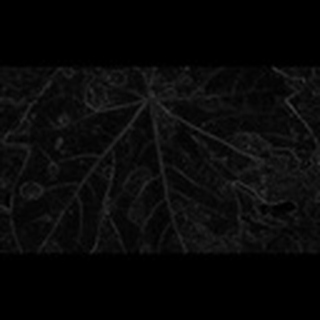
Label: cotton_target_spot